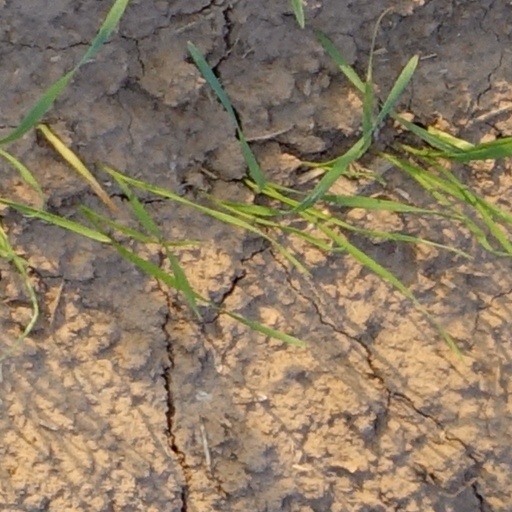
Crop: wheat